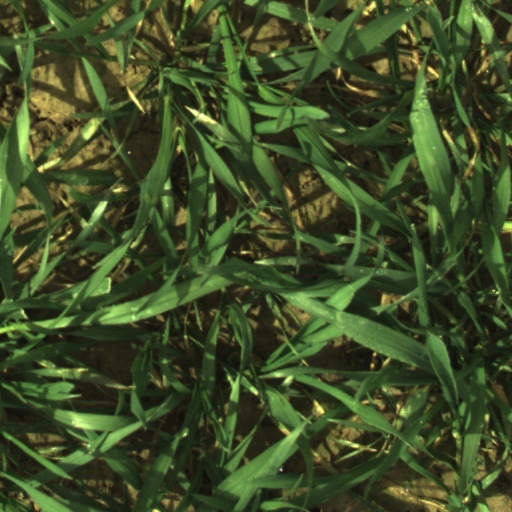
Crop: wheat